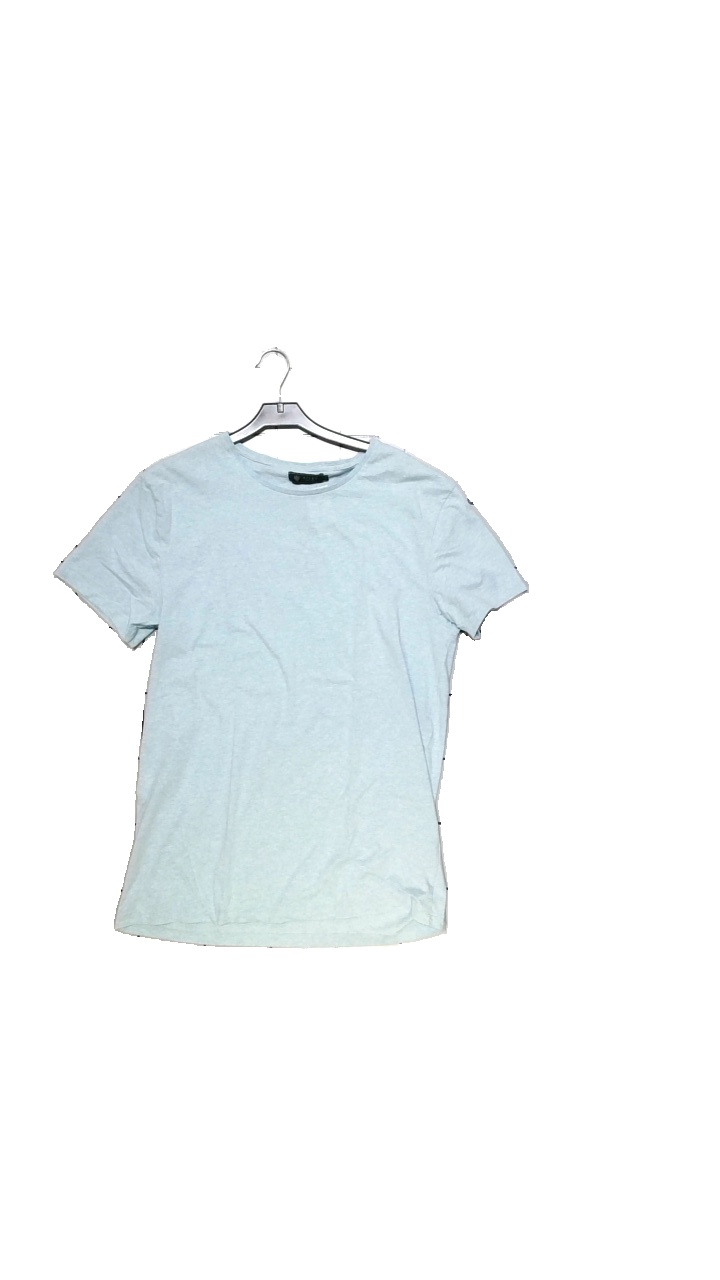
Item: T-shirt (Unisex)
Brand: Riley
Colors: Blue
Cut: Regular
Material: %Cotton,%Elastan
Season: All
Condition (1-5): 4
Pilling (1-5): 4
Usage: Reuse
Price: <50